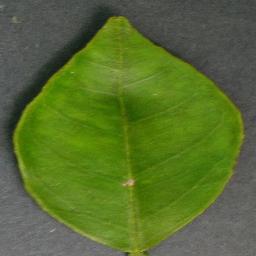
Label: Orange___Haunglongbing_(Citrus_greening)